Cornelius Burges

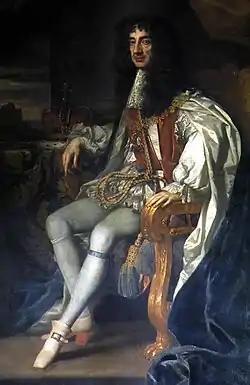
When King Charles II of England was restored to the throne, Burges was ruined.

About 1650 Burges obtained an appointment at Wells as preacher in the cathedral. In July 1656 there was a warm dispute about his exclusive right to officiate there. Burges objected to an arrangement by which the inhabitants of St. Cuthbert's parish were to hold their services in the cathedral. The ground of his objection does not appear; Stoughton conjectures that the other congregation was of the independent sort. His preaching was unwelcome. The citizens walked up and down the cloisters all sermon-time, and the constables had to be called in. About this time Burges invested his property in the purchase of alienated church lands, including the manor of Wells and the deanery which he rebuilt. He is said to have behaved with great rapacity, to have stripped the lead from the cathedral, to have used the proceeds to enlarge the deanery in which he lived, and to have let out the gate-houses as cottages. At the Restoration his investment (for which he had been offered over £12,000 in the previous year) was taken from him without recompense. Hence he was reduced to want, his pension was gone, he was suffering from cancer in the neck and cheek. He still had a house at Watford, and there he lived, attending the church in which he had formerly preached; he was compelled to part with his library for bread. He made application to Sir Richard Browne, Lord Mayor of London in 1660, who promised to provide for him if he would preach a recantation sermon in St. Paul's, and on his refusal flung him a gratuity of £3. Calamy describes him as ejected from St. Andrew's, Wells (which is the cathedral); this must have taken place before the Act of Uniformity. He was a worn-out man, yet, but for his maladies, he might have kept his old lead. It was his hand that drew up the 'Reasons' of the country ministers desiring reforms in the church at the Restoration, to which the authorities turned a deaf ear. He died at Watford, where he was buried in the church on 9 June 1665. He was married and left a son. By his will, dated Watford, 16 May 1665, he bequeathed his collection of prayer-books, the sole treasures saved from his library, to his 'dear and much-honoured mother, the renowned university of Oxford'.